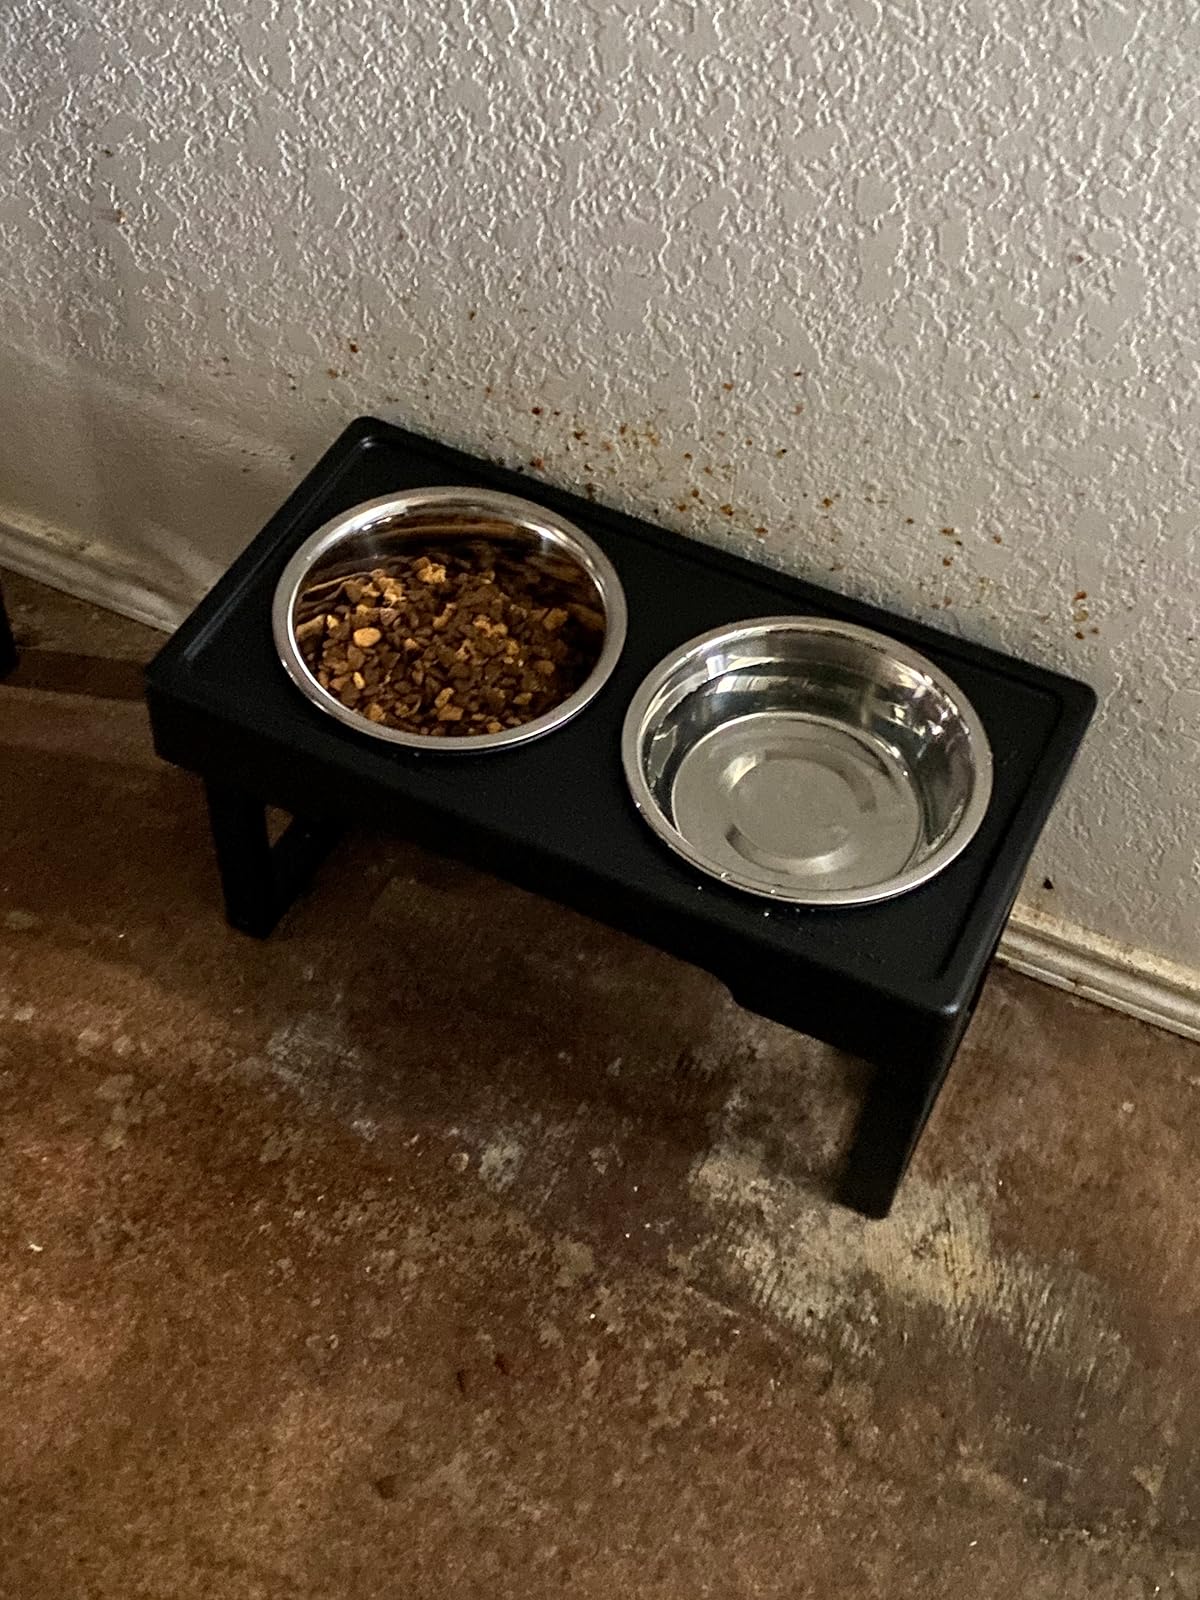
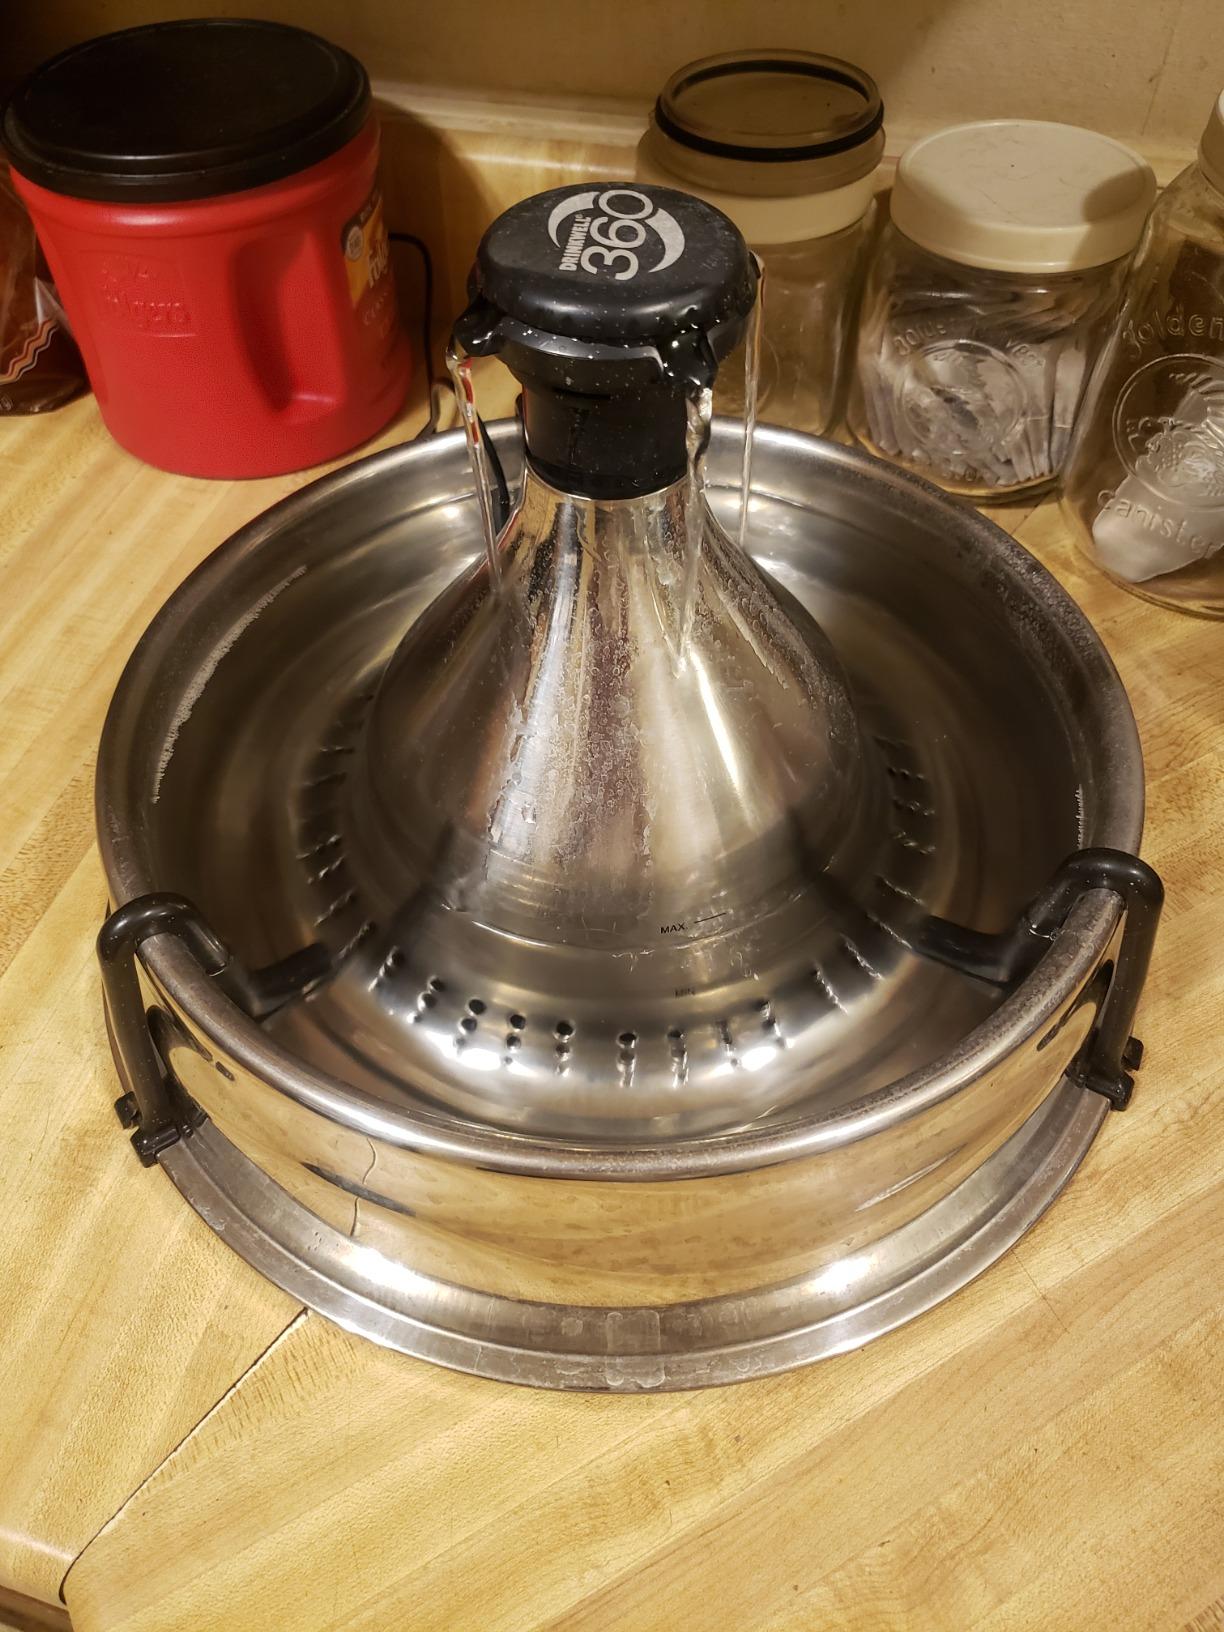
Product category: items_bowl
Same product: no